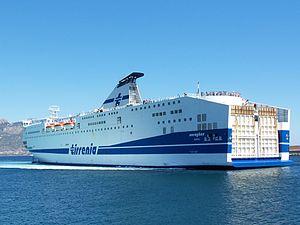
Un ferry, ferry-boat, transbordeur, traversier est un bateau ayant pour fonction principale de transporter des véhicules routiers ou ferroviaires avec leur chargement et leurs passagers dans des traversées maritimes.